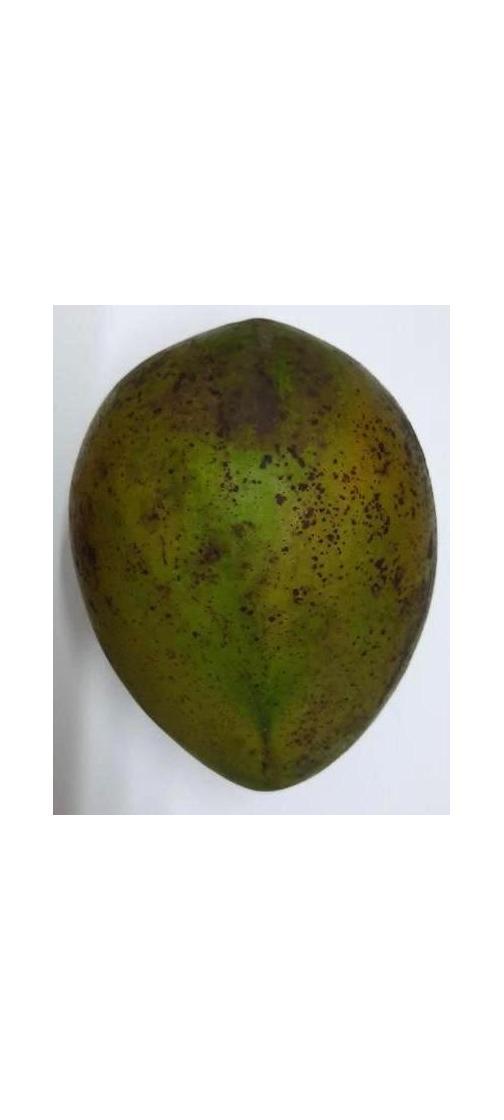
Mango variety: Harivanga